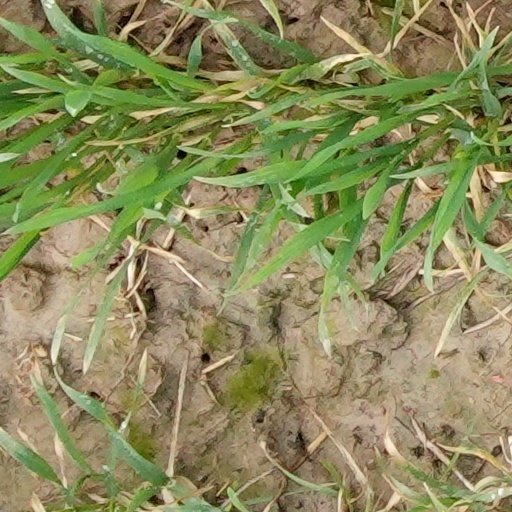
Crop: wheat